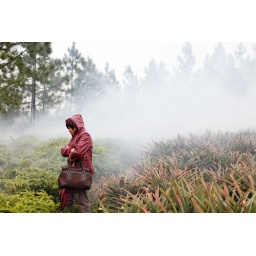
My mom standing in a pineapple plant field amidst firecracker smoke.